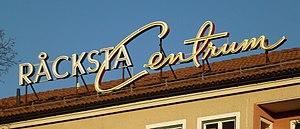
Les enseignes lumineuses font à Stockholm autant partie du paysage urbain que l'architecture. Des panneaux publicitaires éclairés électriquement, ou des textes formés de lampes à incandescences, commencent à apparaitre au début du XXᵉ siècle. L'une des premières enseignes lumineuses, constituée de 1 361 ampoules de 25 watts, et qui vante les mérites du dentifrice Stomatol, est érigée en 1909 au sommet de l'ancien ascenseur Katarina dans le quartier de Slussen. Il s'agit aujourd'hui de la plus vieille enseigne lumineuse animée au monde.